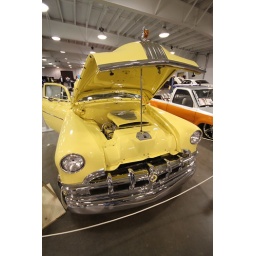
car show in rochester, n.y. by the street machines.